Edwin Cannan

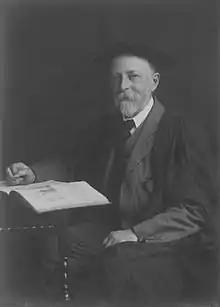
Edwin Cannan, c. 1920

Edwin Cannan (3 February 1861 – 8 April 1935) was a British economist and historian of economic thought. He taught at the London School of Economics from 1895 to 1926.